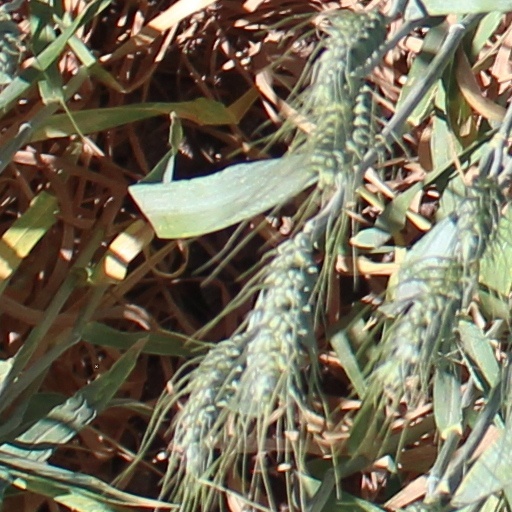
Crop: wheat